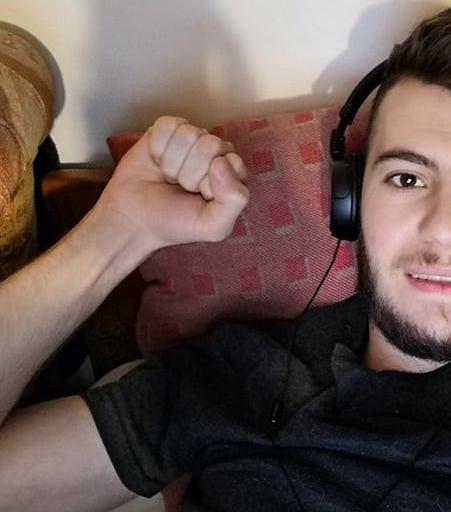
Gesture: fist